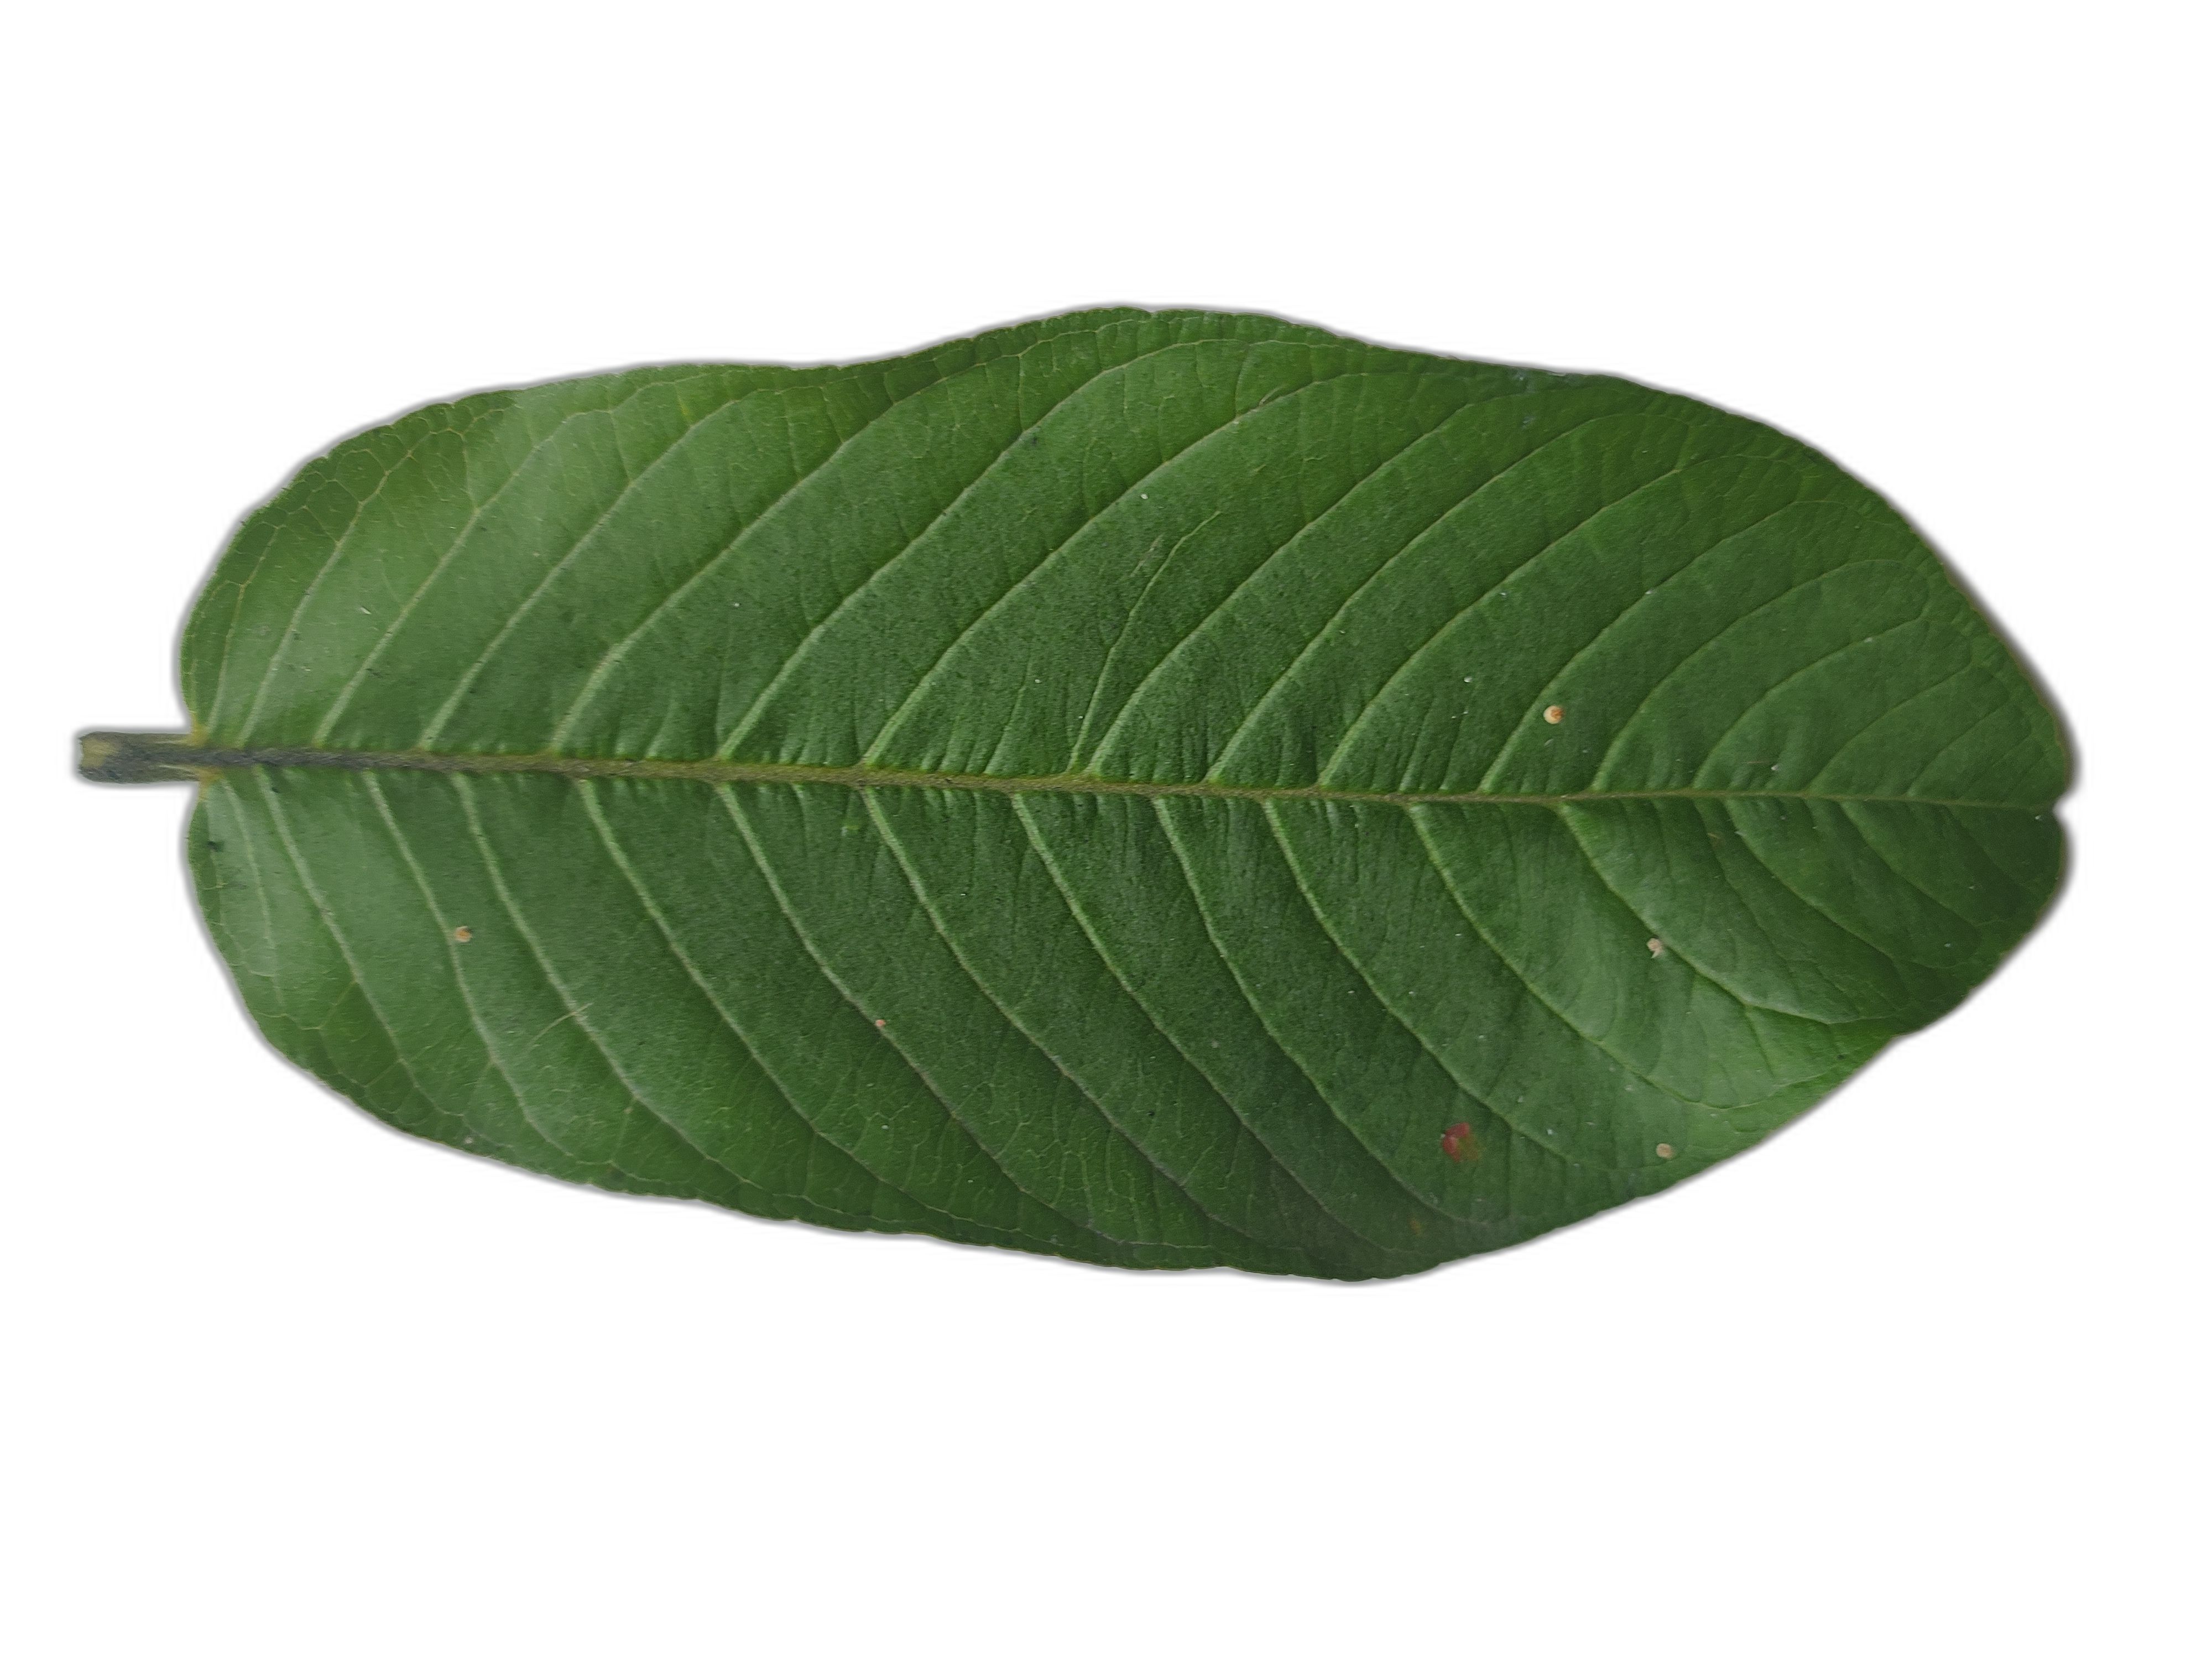
Plant part: leaf
Disease: Healthy